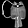
Label: Bag